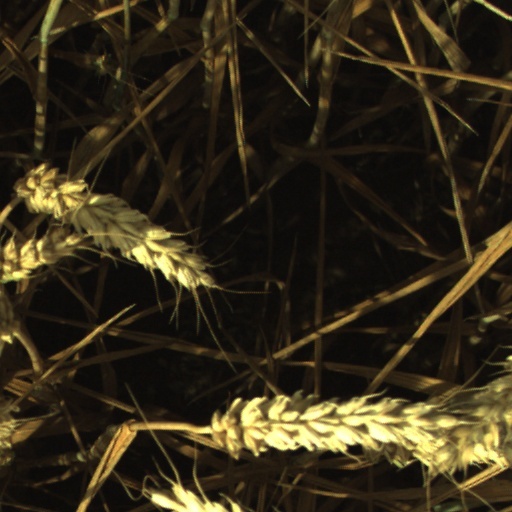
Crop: wheat